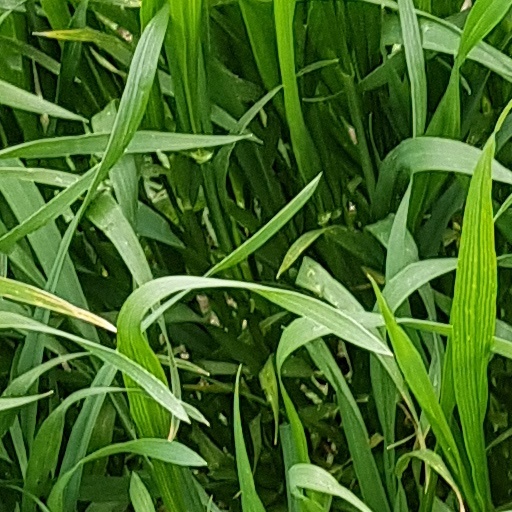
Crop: wheat